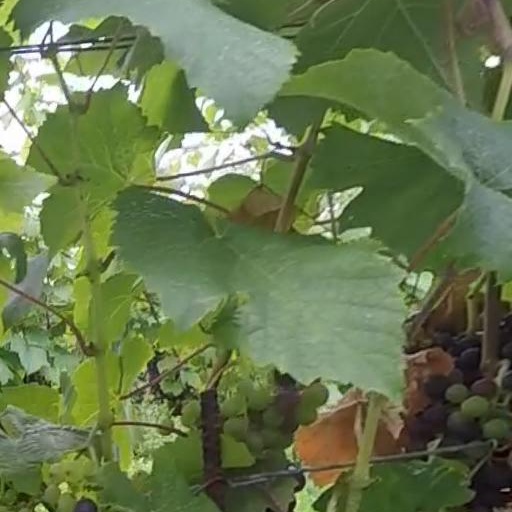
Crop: grape